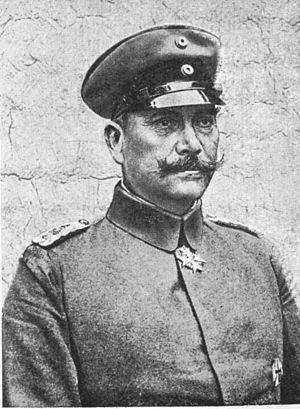
Georg Bruchmüller, né le 11 décembre 1863 à Berlin et décédé le 26 janvier 1948 à Garmisch-Partenkirchen, est un militaire allemand, ayant servi comme colonel d'artillerie lors de la Première Guerre mondiale. Il est notamment connu pour avoir initié de nouvelles méthodes de tir dans son arme.